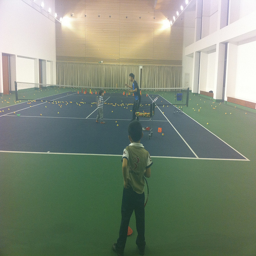
A small boy watching another small boy and man on a tennis court.
Three people on the tennis court filled with many tennis balls.
A young child watches as an instructor teaches another young tennis player.
Young boys are coached in tennis by a coach.
A man and two boys on an indoor tennis court.